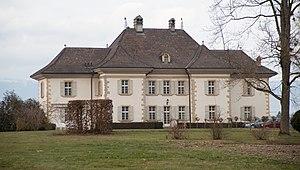
Cette liste présente les biens culturels d'importance nationale dans le canton de Fribourg. Cette liste correspond à l'édition 2009 de l'Inventaire Suisse des biens culturels d'importance nationale pour le canton de Fribourg. Il est trié par commune et inclus : 205 bâtiments séparés, 14 collections, 18 sites archéologiques et un cas particulier.
Delley est une ancienne commune et une localité du canton de Fribourg, située dans le district de la Broye.